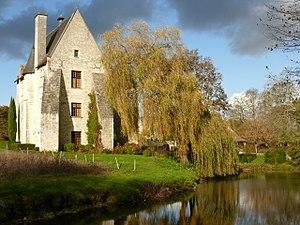
Ancienne abbaye bénédictine de Turpenay à Saint-Benoît-la-Forêt
Cet article recense une partie des monuments historiques d'Indre-et-Loire, en France.
Cet article expose les itinéraires du roi Louis XI de 1461 à 1483.
L'abbaye de Turpenay est une abbaye bénédictine fondée en 1127 par Foulques le Jeune à Saint-Benoît-la-Forêt en Indre-et-Loire. D'abord organisée autour d'une église en bois, elle se dote d'un édifice en pierre dès 1134, sous l'action d'Hugues, archevêque de Tours.
Saint-Benoît-la-Forêt est une commune française du département d'Indre-et-Loire, en région Centre-Val de Loire.